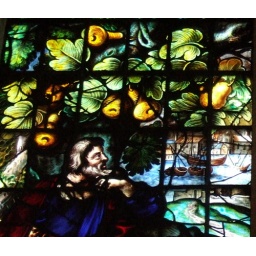
Jonah sitting under a fabulous gourd surveying city of Nineveh, by Abraham van Linge, 1630's